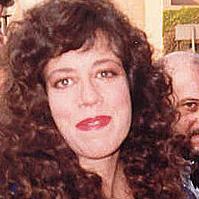
Age: 38